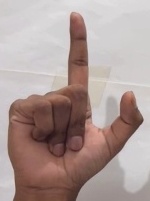
ASL sign: L